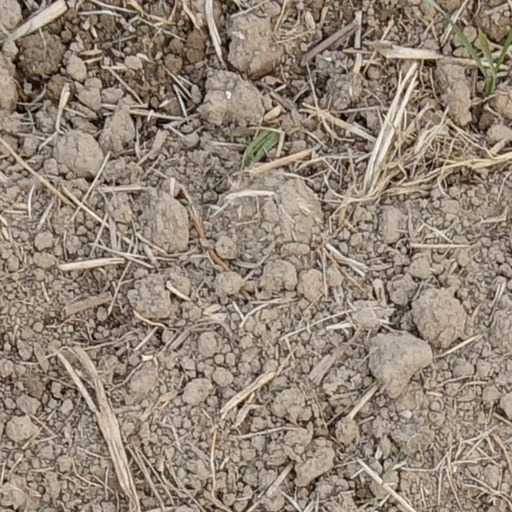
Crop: wheat